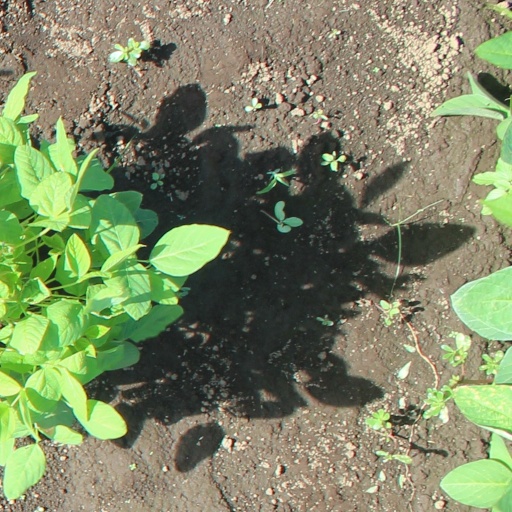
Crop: soybean